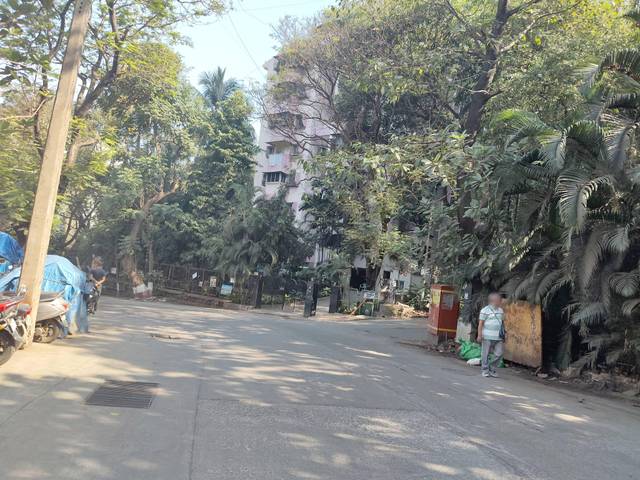
Region: India
Coordinates: 19.174, 72.864